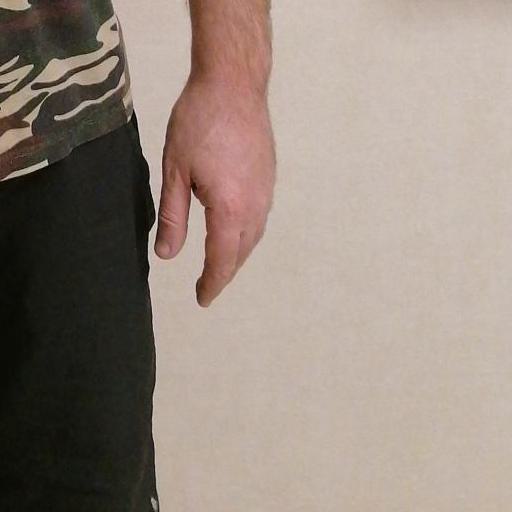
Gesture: no_gesture